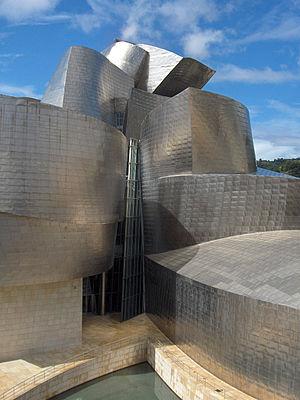
Une définition de l'histoire de la construction, qui la distingue de l'histoire de l'architecture, pourrait nous être donnée par Vitruve : elle s'attache à décrire les matériaux que fournit la nature et l'usage qu'on en fait. Il n'y est pas question de l'origine de l'architecture, mais bien de celle des bâtiments, ainsi que de la manière dont on est parvenu à donner à l'art de bâtir les développements et le degré de perfection où nous le voyons aujourd'hui. Le champ de l'histoire de la construction s'est constitué dans certains pays comme un domaine d'étude universitaire à part entière.
Le musée Guggenheim de Bilbao est un musée d'art moderne et contemporain situé à Bilbao au Pays basque espagnol qui a ouvert au public en 1997. C'est l'un des cinq musées de la fondation Solomon R. Guggenheim. La structure innovante du bâtiment a été dessinée par Frank Gehry dans le style qui l'a rendu célèbre. Sa silhouette est le fruit d'un assemblage singulier de pierre, de verre et de titane. Le musée devint rapidement un des bâtiments contemporains les plus connus et appréciés au monde, ce qui a énormément fait pour le renouveau et la notoriété de la ville. Les chercheurs ont appelé cet impact, sur toute une ville, de la construction et de l'ouverture au public d'un lieu culturel remarquable, depuis l'ouverture du musée Guggenheim de Bilbao, « Effet Bilbao ».
Ceci est une chronologie de l'architecture, c'est-à-dire des évènements les plus importants s'étant produits dans le monde de l'architecture.
La créativité décrit — de façon générale — la capacité d'un individu ou d'un groupe à imaginer ou construire et mettre en œuvre un concept neuf, un objet nouveau ou à découvrir une solution originale à un problème.